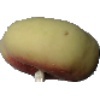
Label: Peach Flat 1